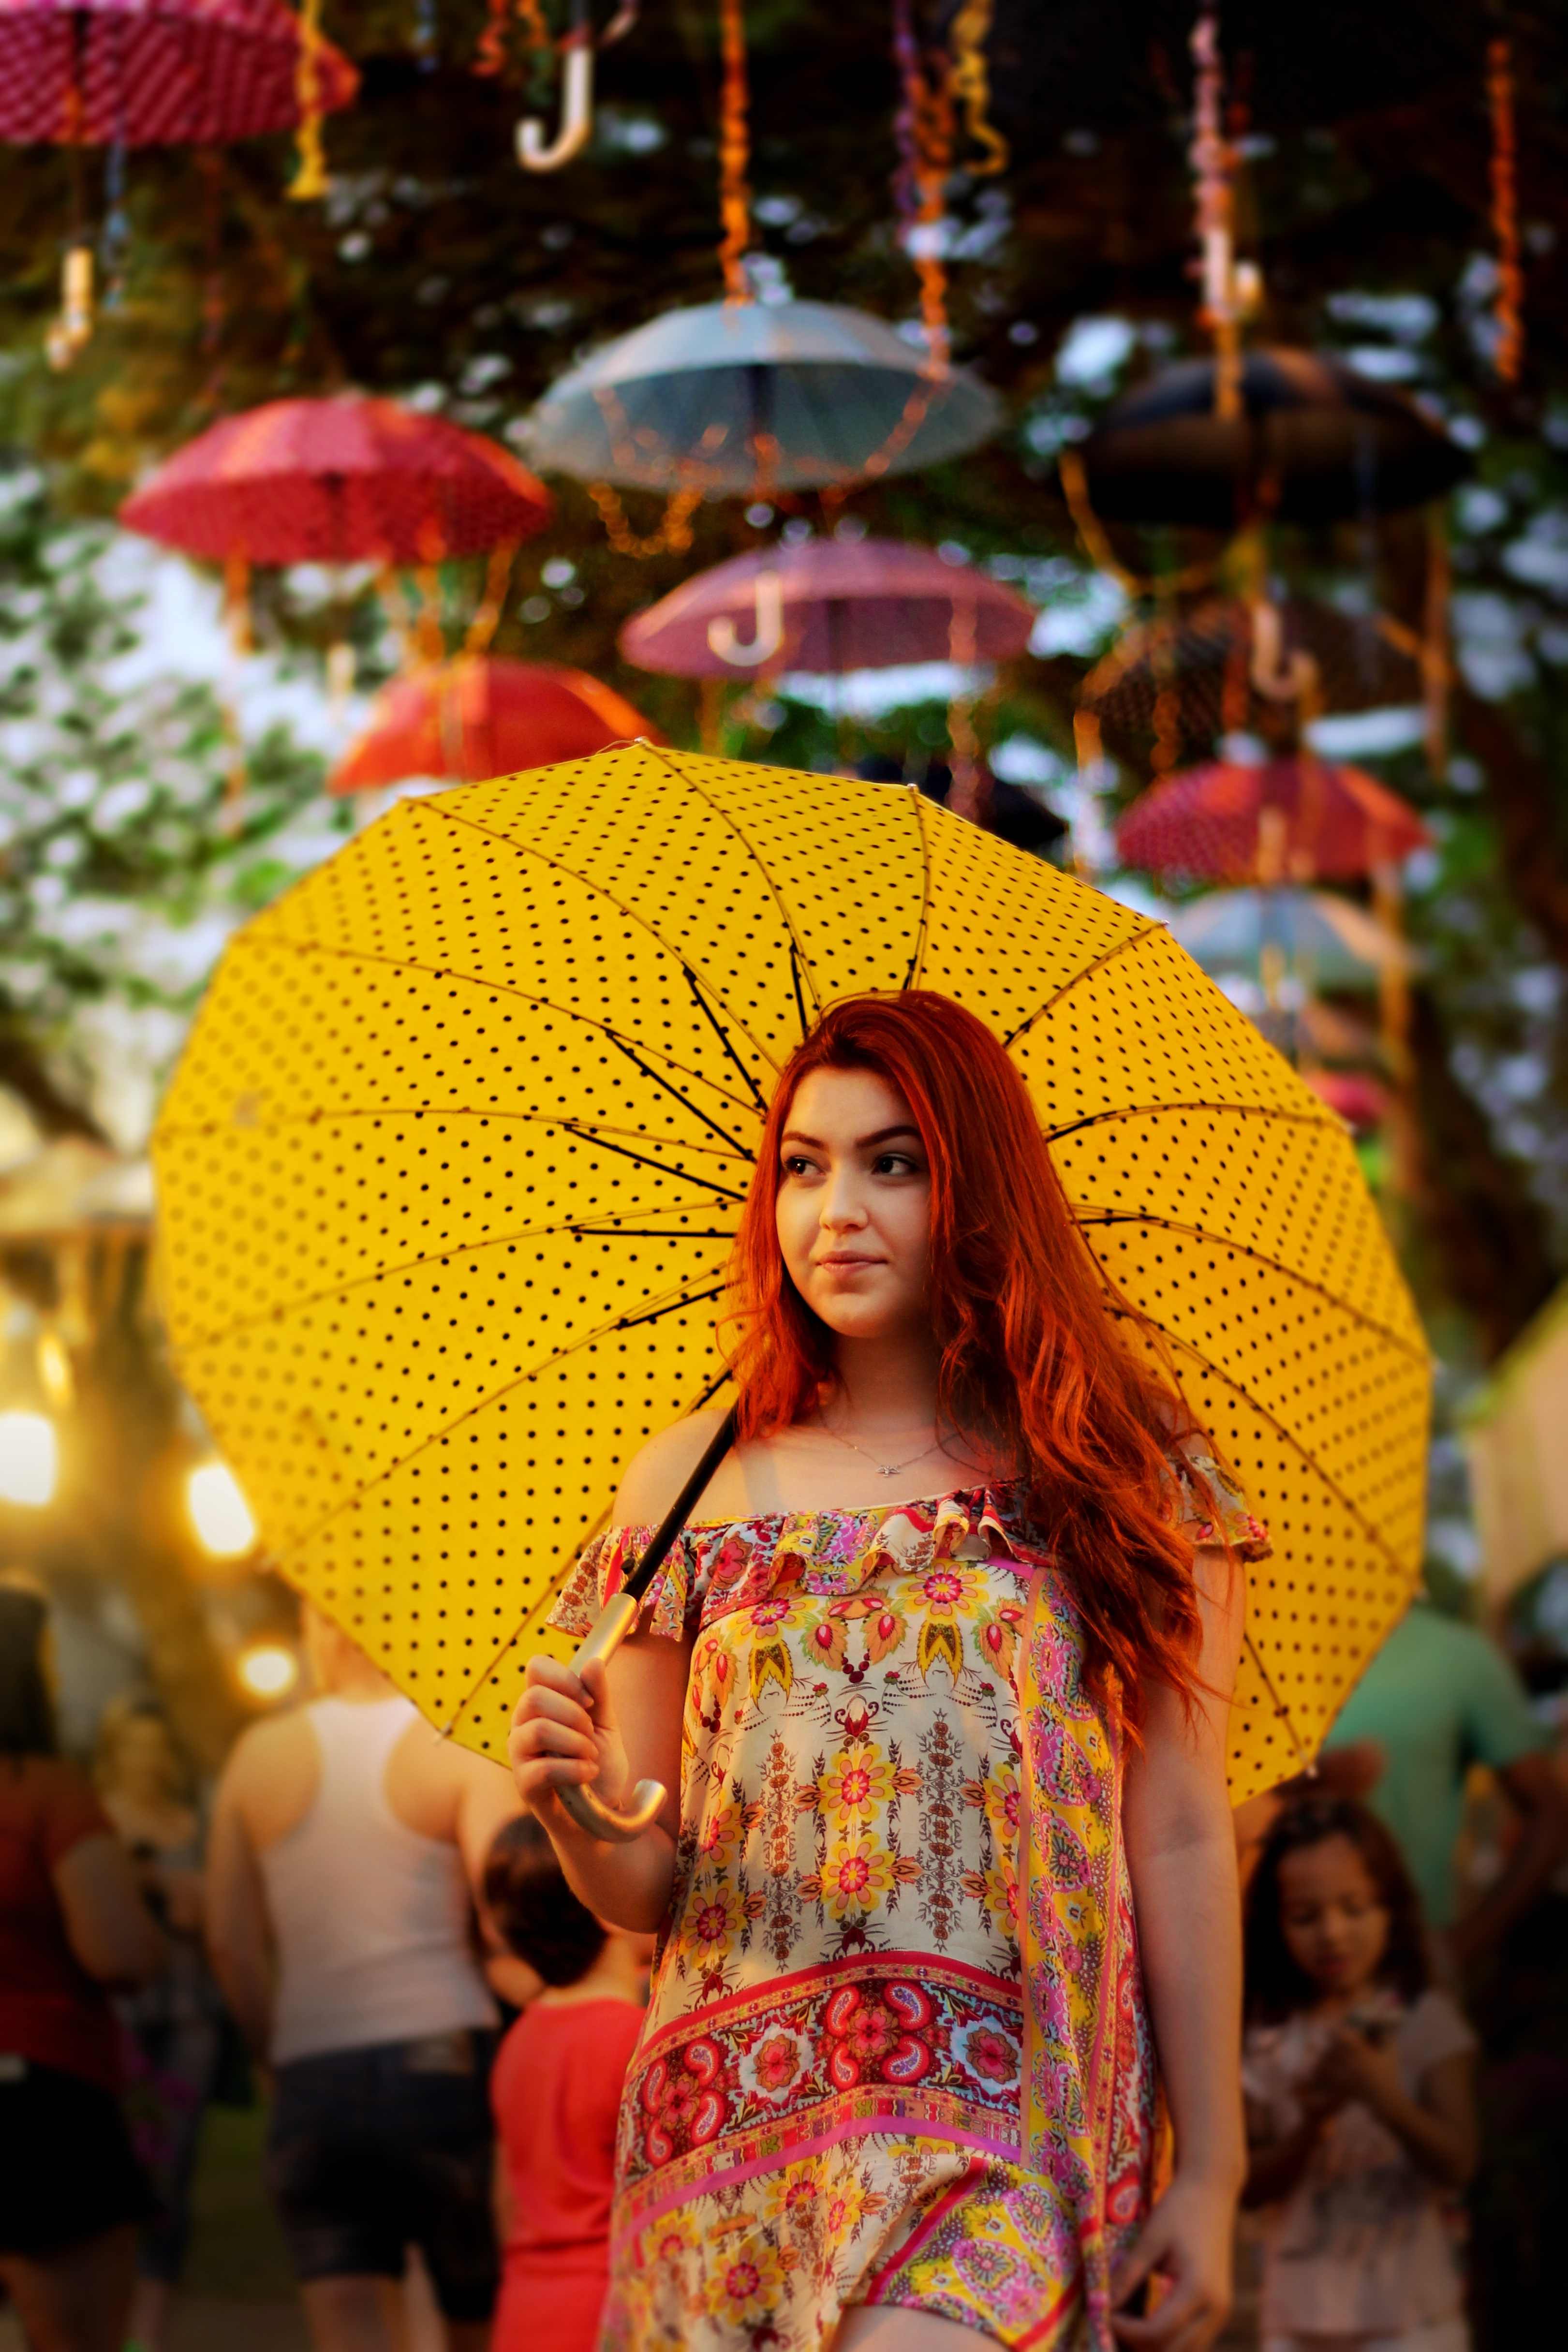
flower, carnival, color, festival, temple, tradition